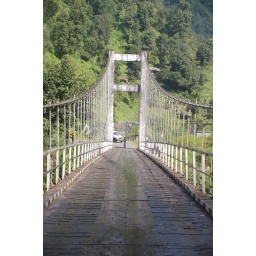
Suspension bridge near Legship - this is the main road